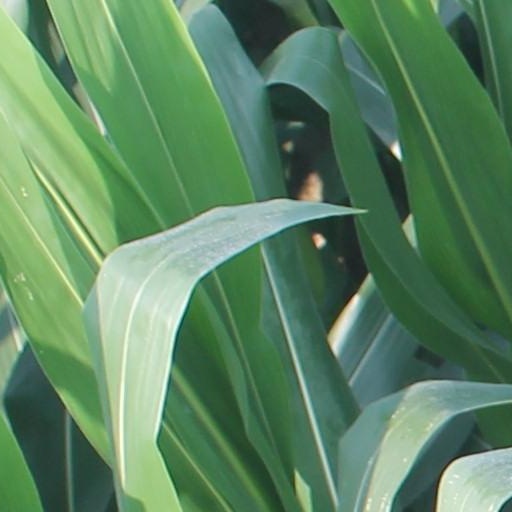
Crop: maize; corn